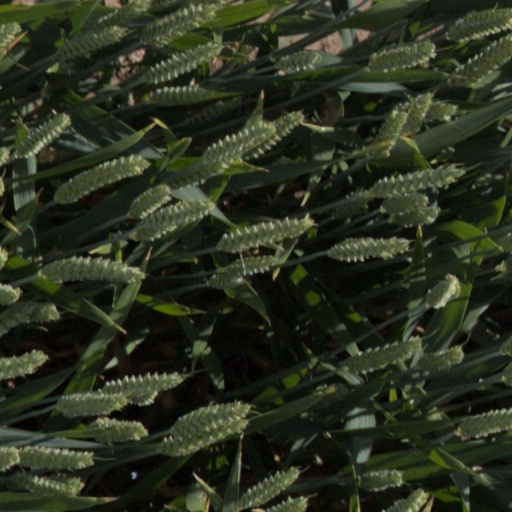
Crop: wheat